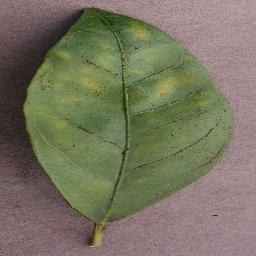
Label: Orange___Haunglongbing_(Citrus_greening)